Sinpo

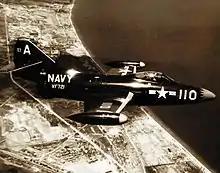
American F9F Panther flying near Sinpo during the Korean War

Sinp'o is divided into 16 "tong" (neighbourhoods) and 6 "ri" (villages):